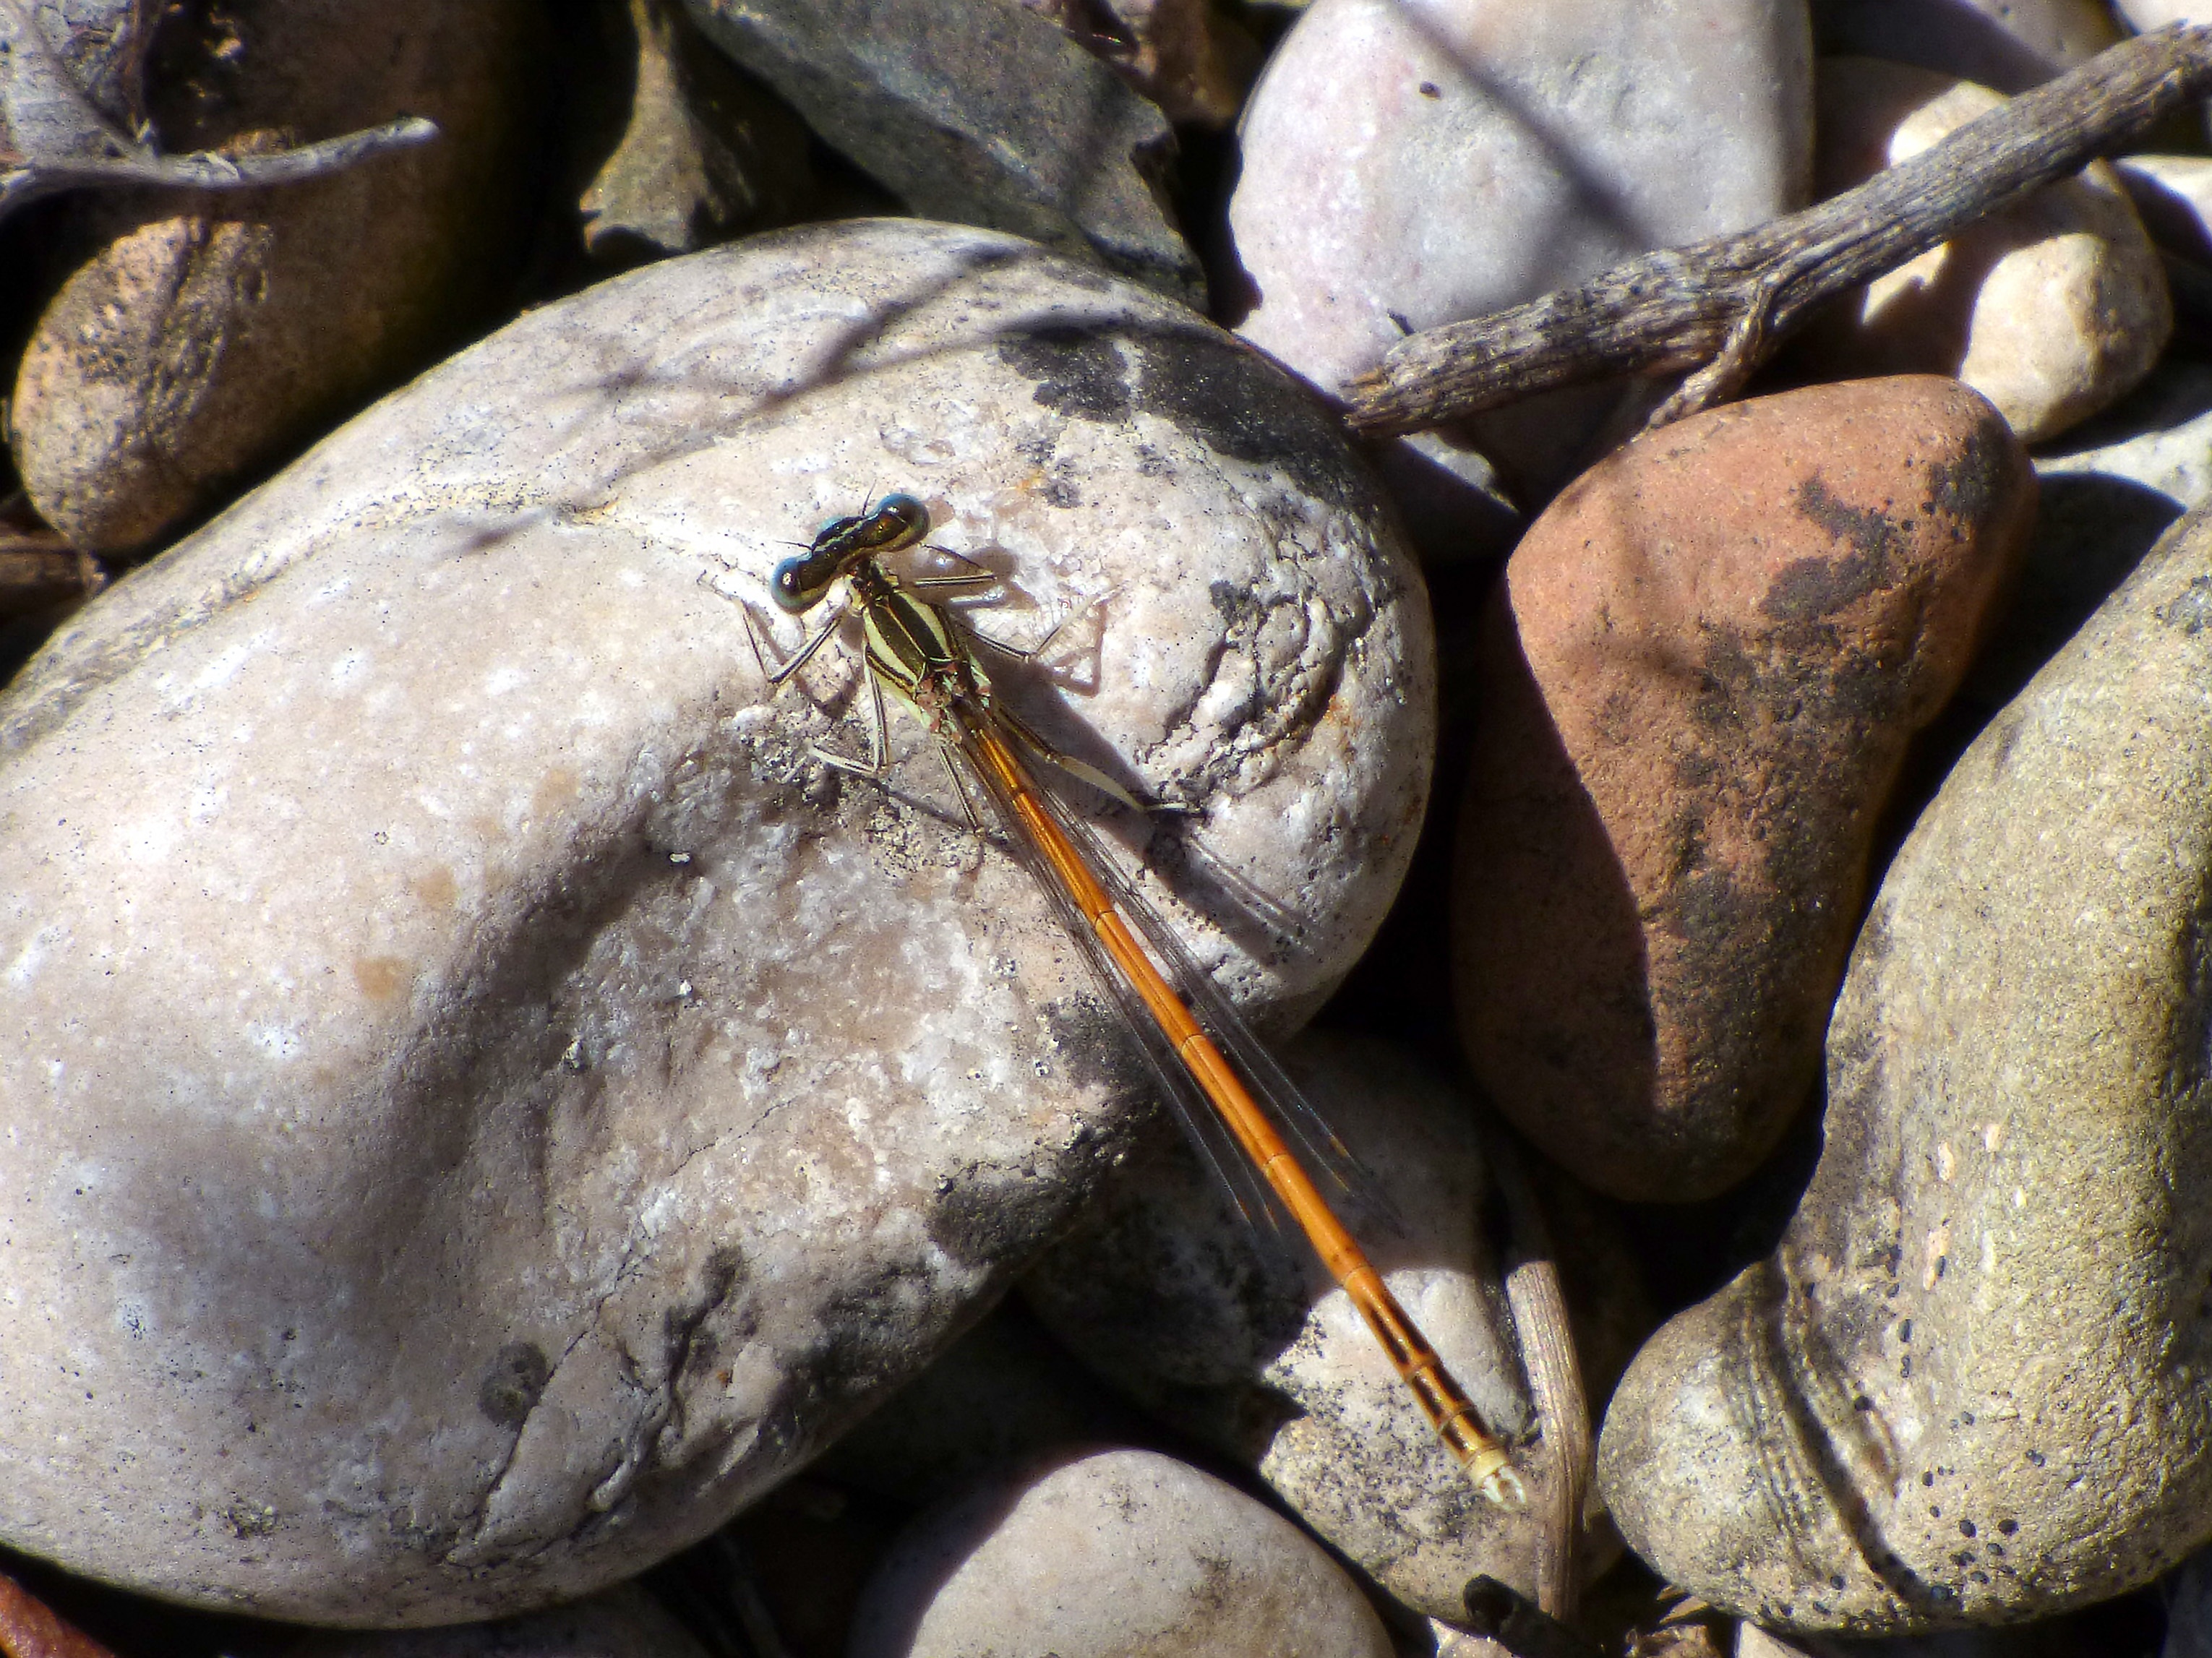
rock, branch, wood, leaf, food, produce, vegetable, pebble, dragonfly, boulder, macro photography, winged insect, orange dragonfly, platycnemis acutipennis